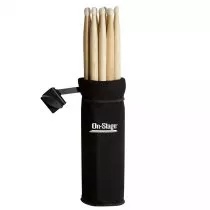
On-Stage Clamp-On Drum Stick Holder
Keep your sticks conveniently within reach with our DA-100 Clamp-On Drum Stick Holder that clamps to drum stands, mic stands, or other hardware and provides a storage pouch angled toward the user for quick interchange of sticks. This holder is also perfect for use with brushes and mallets.
Brand: On-Stage
Category: Arts & Entertainment > Hobbies & Creative Arts > Musical Instrument & Orchestra Accessories > Percussion Accessories > Drum Stick & Brush Accessories